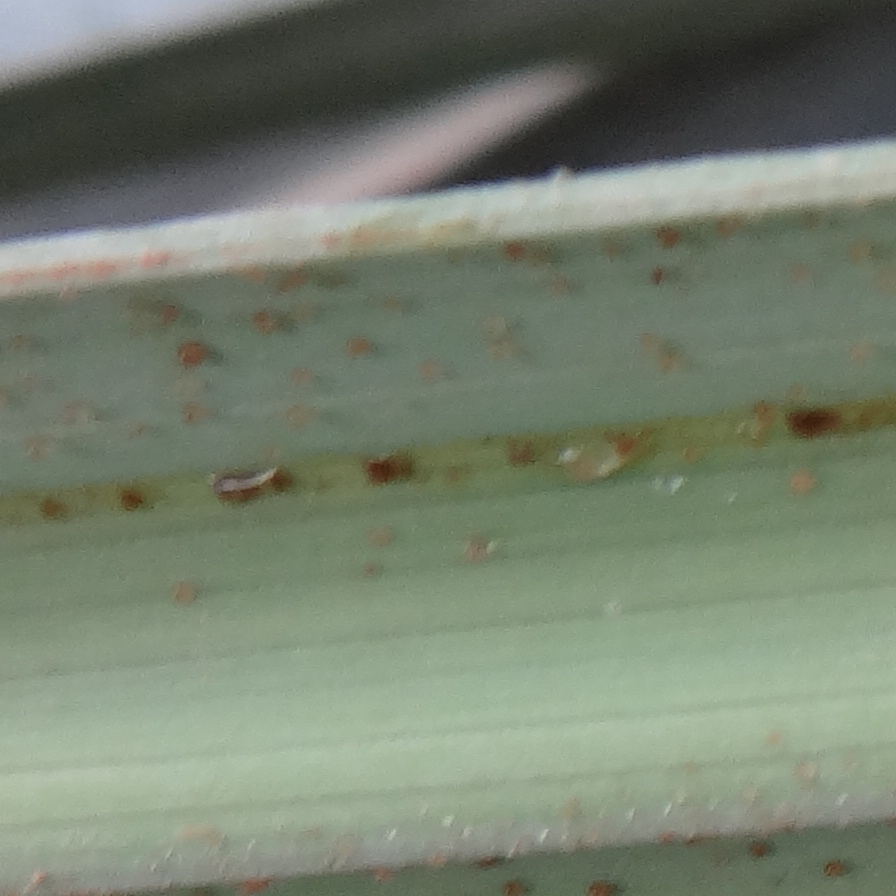
Label: Honey